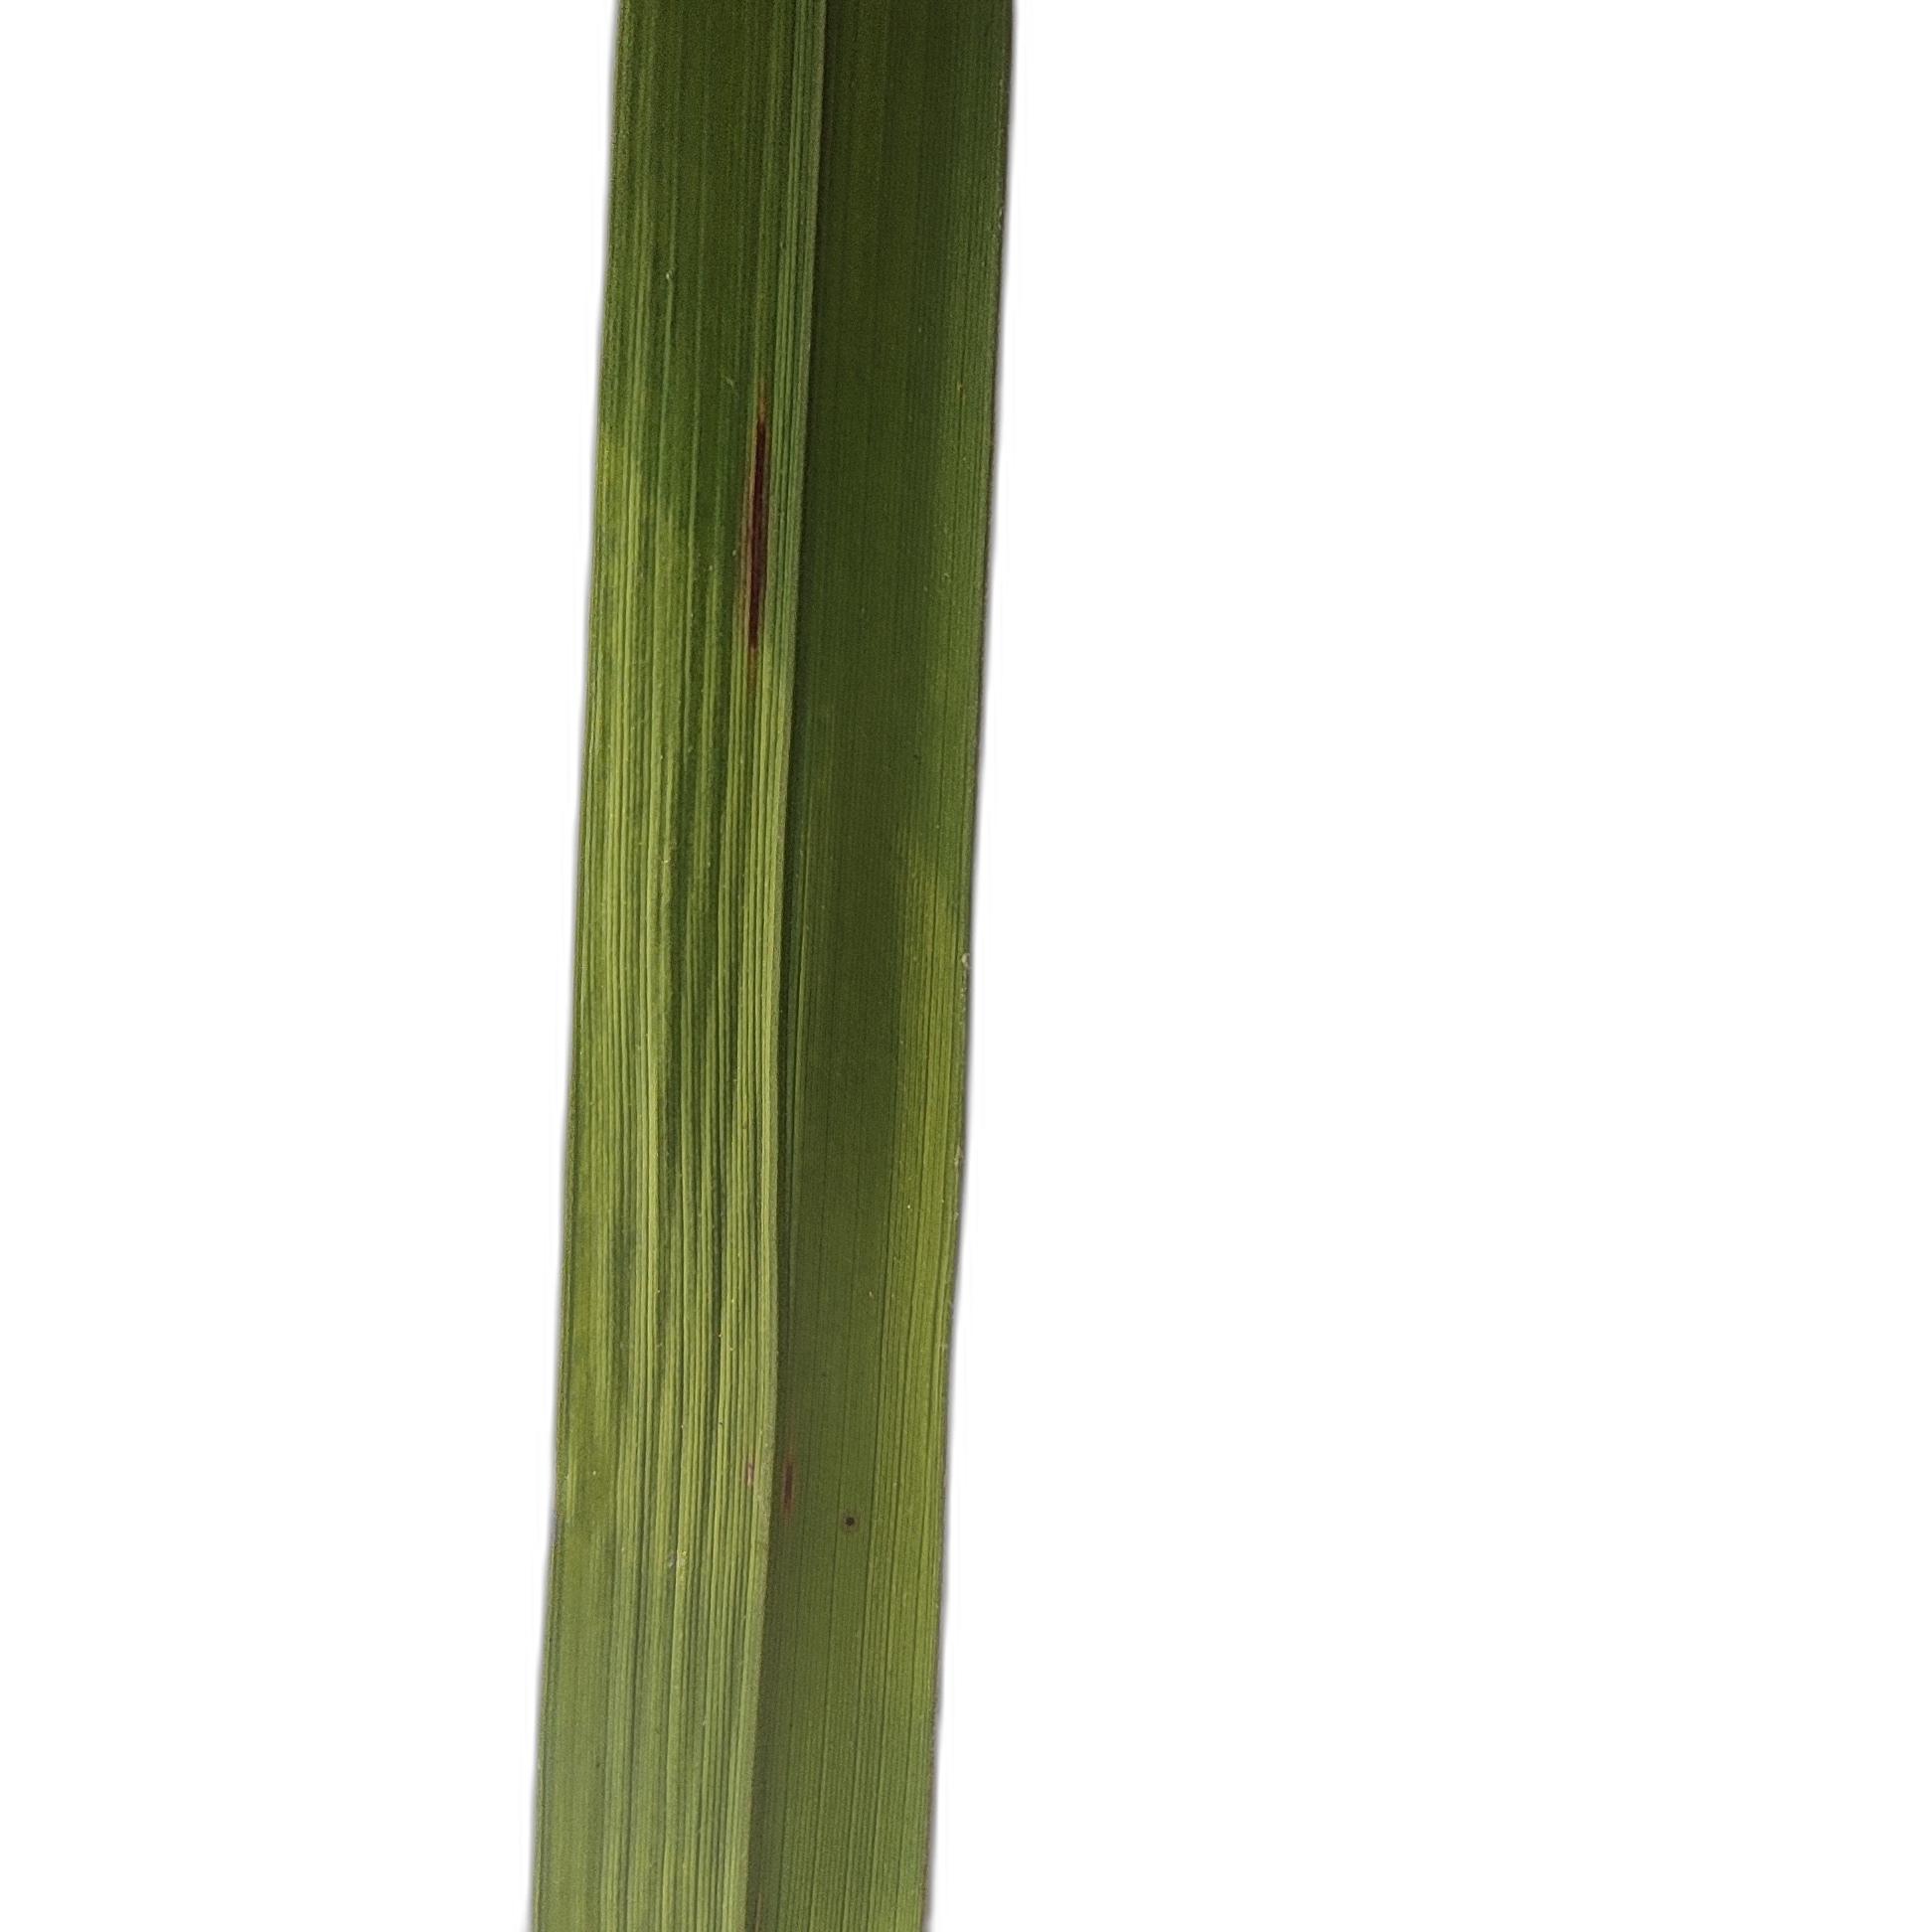
Label: Rice Blast